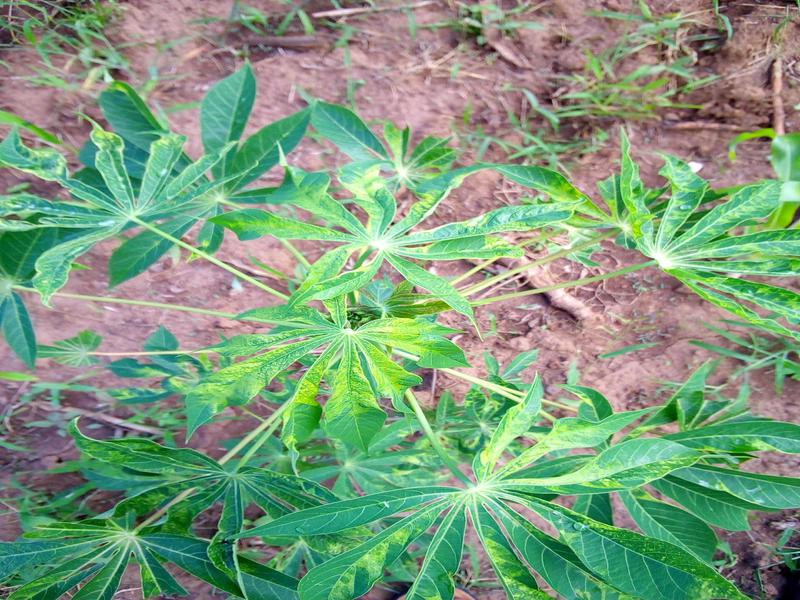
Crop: cassava
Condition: mosaic_disease